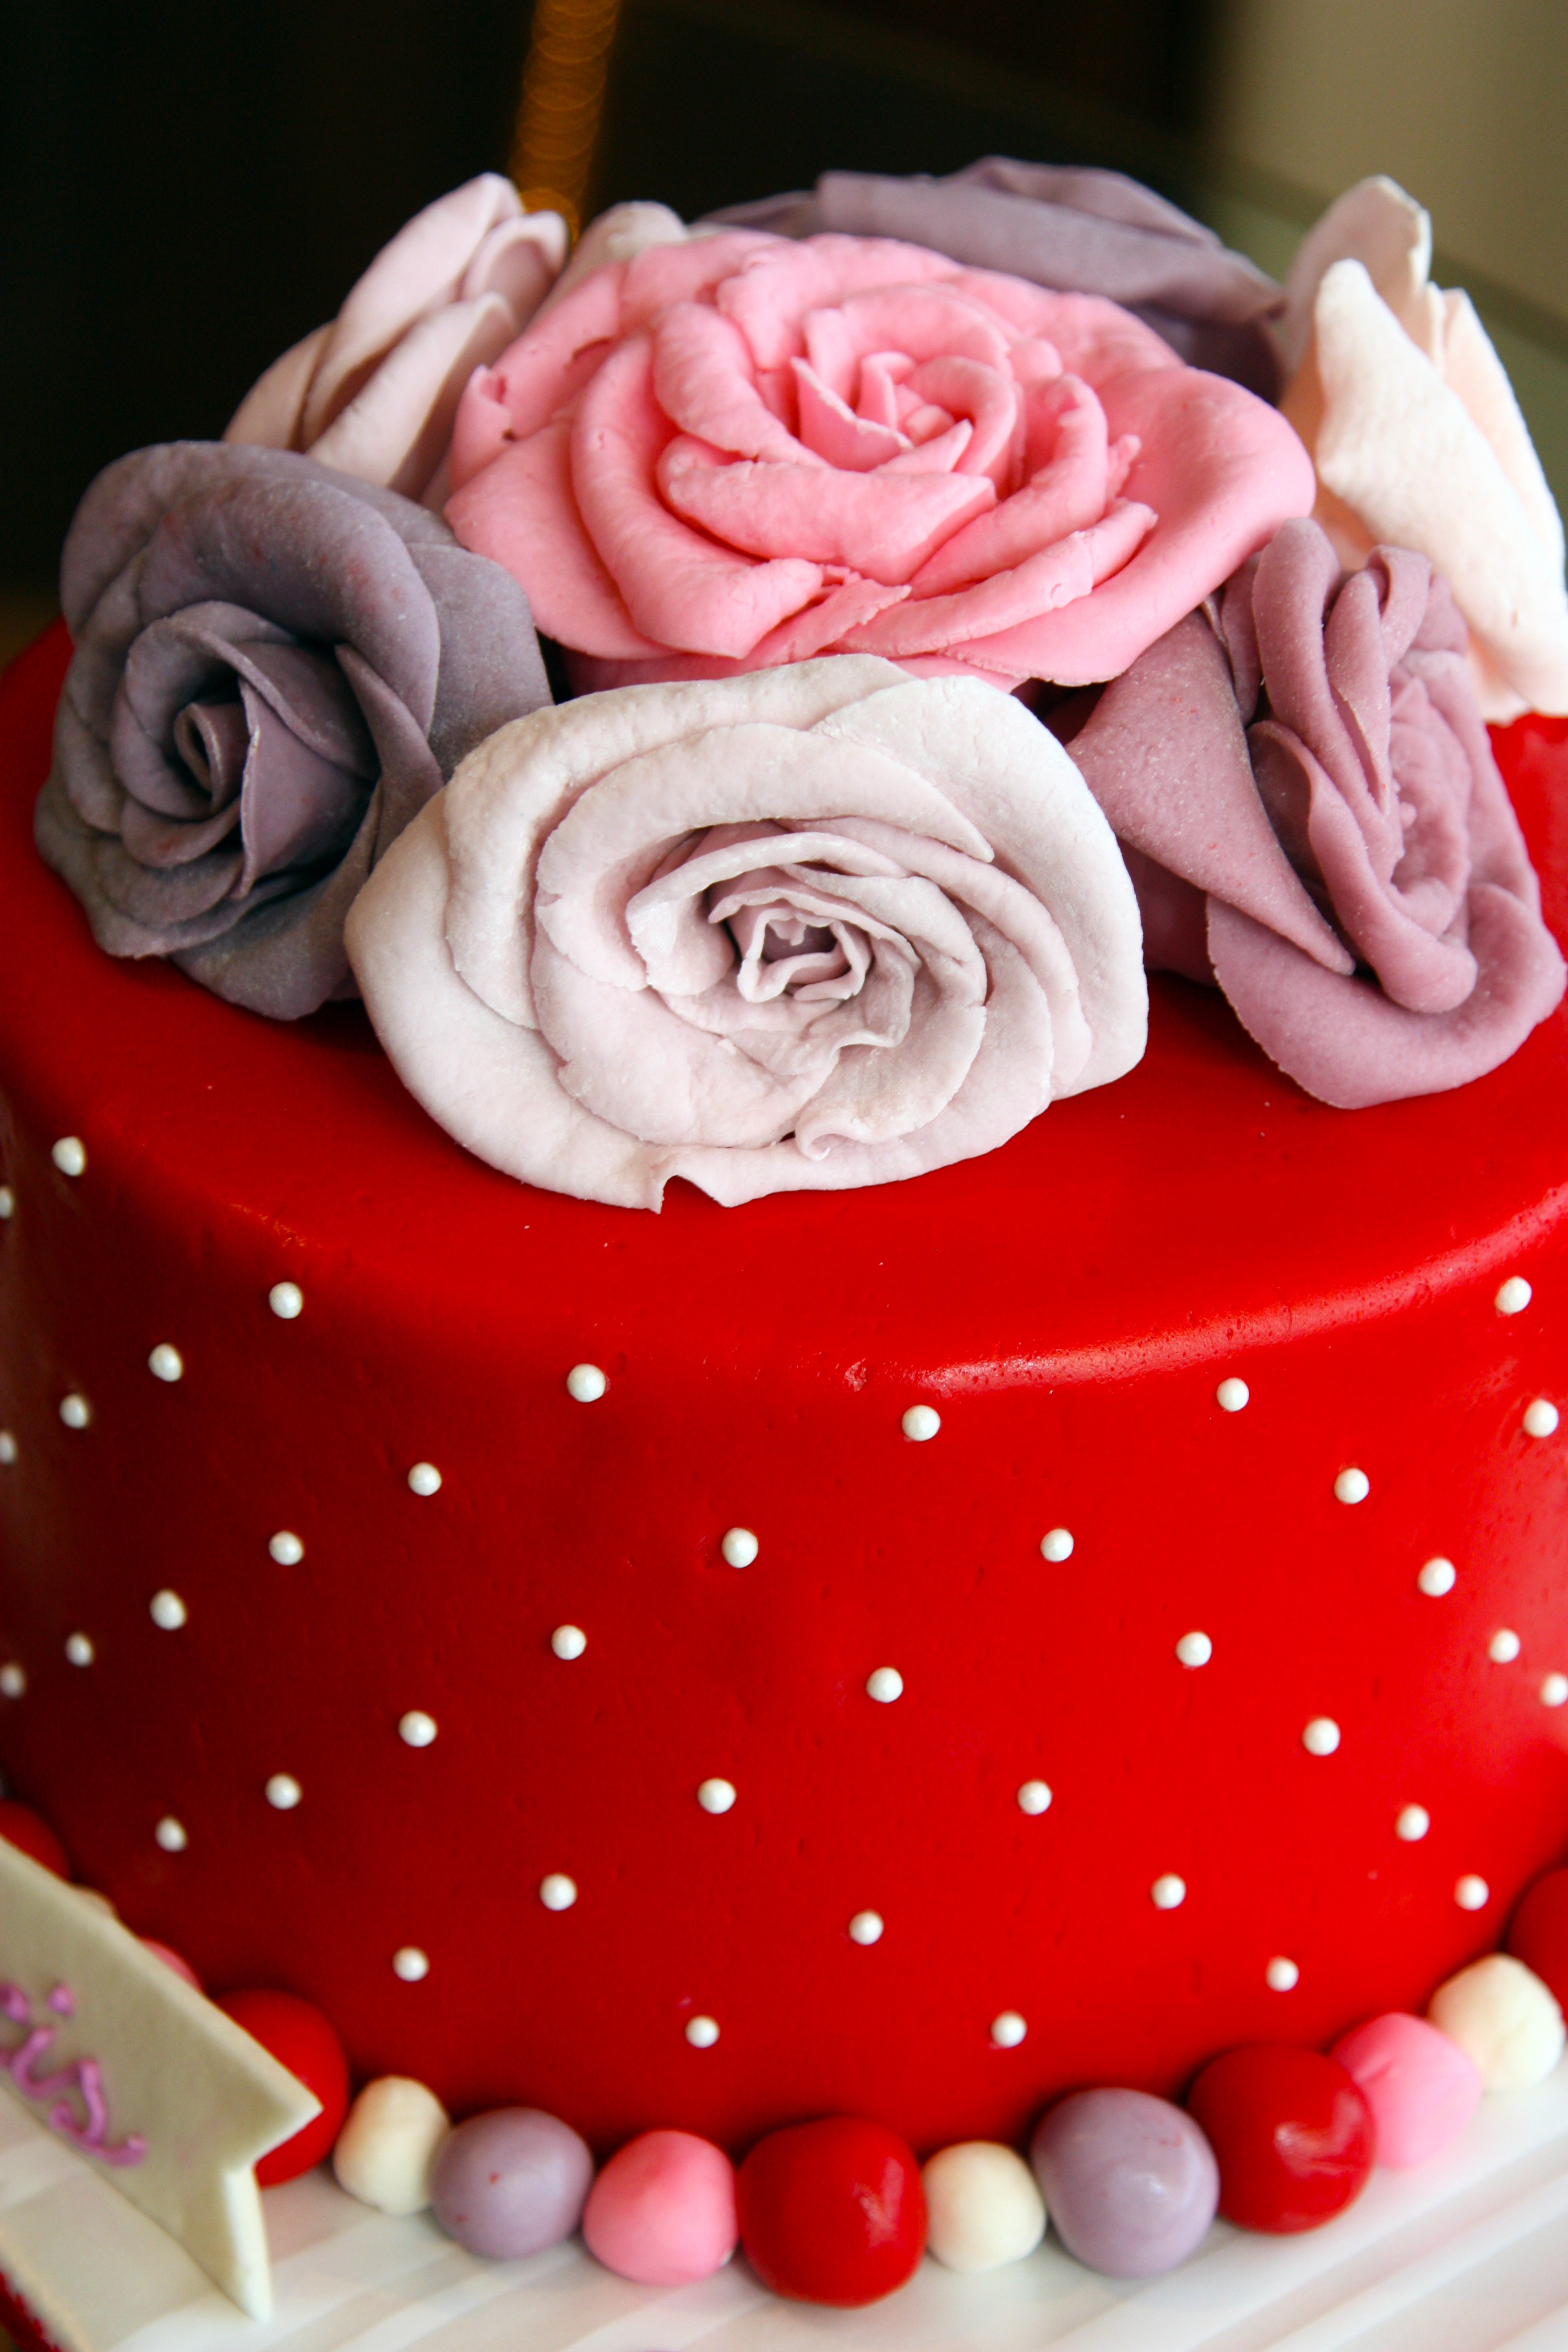
sweet, flower, petal, floral, heart, food, red, fresh, romantic, colorful, pink, dessert, delicious, cake, flowers, birthday cake, treats, icing, decorative, bright, blossoms, party, tasty, fondant, blooms, decorations, sweetness, desserts, weddings, yummy, sprinkles, cakes, valentine's day, celebrations, designs, wedding cake, torte, sugar paste, buttercream, cake decorating, sugary